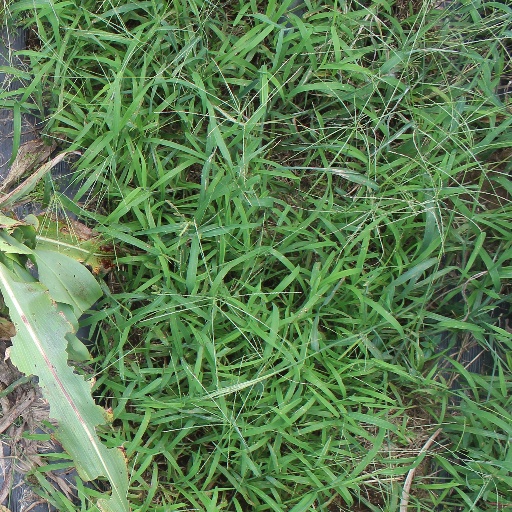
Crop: sorghum